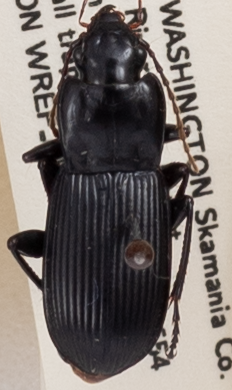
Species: Pterostichus herculaneus
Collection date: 2019-07-16
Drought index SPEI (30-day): -0.138
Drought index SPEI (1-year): -1.834
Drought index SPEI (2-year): -2.09